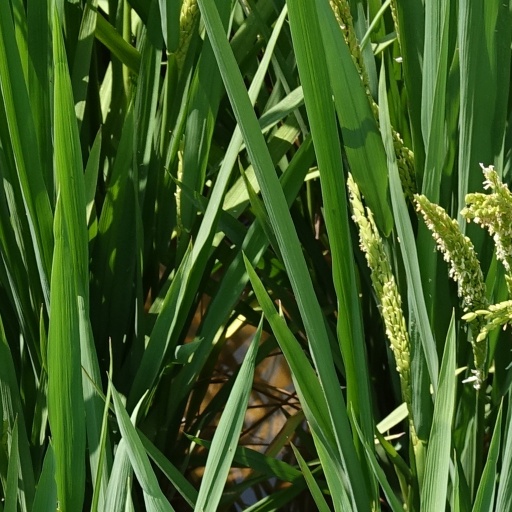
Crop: rice